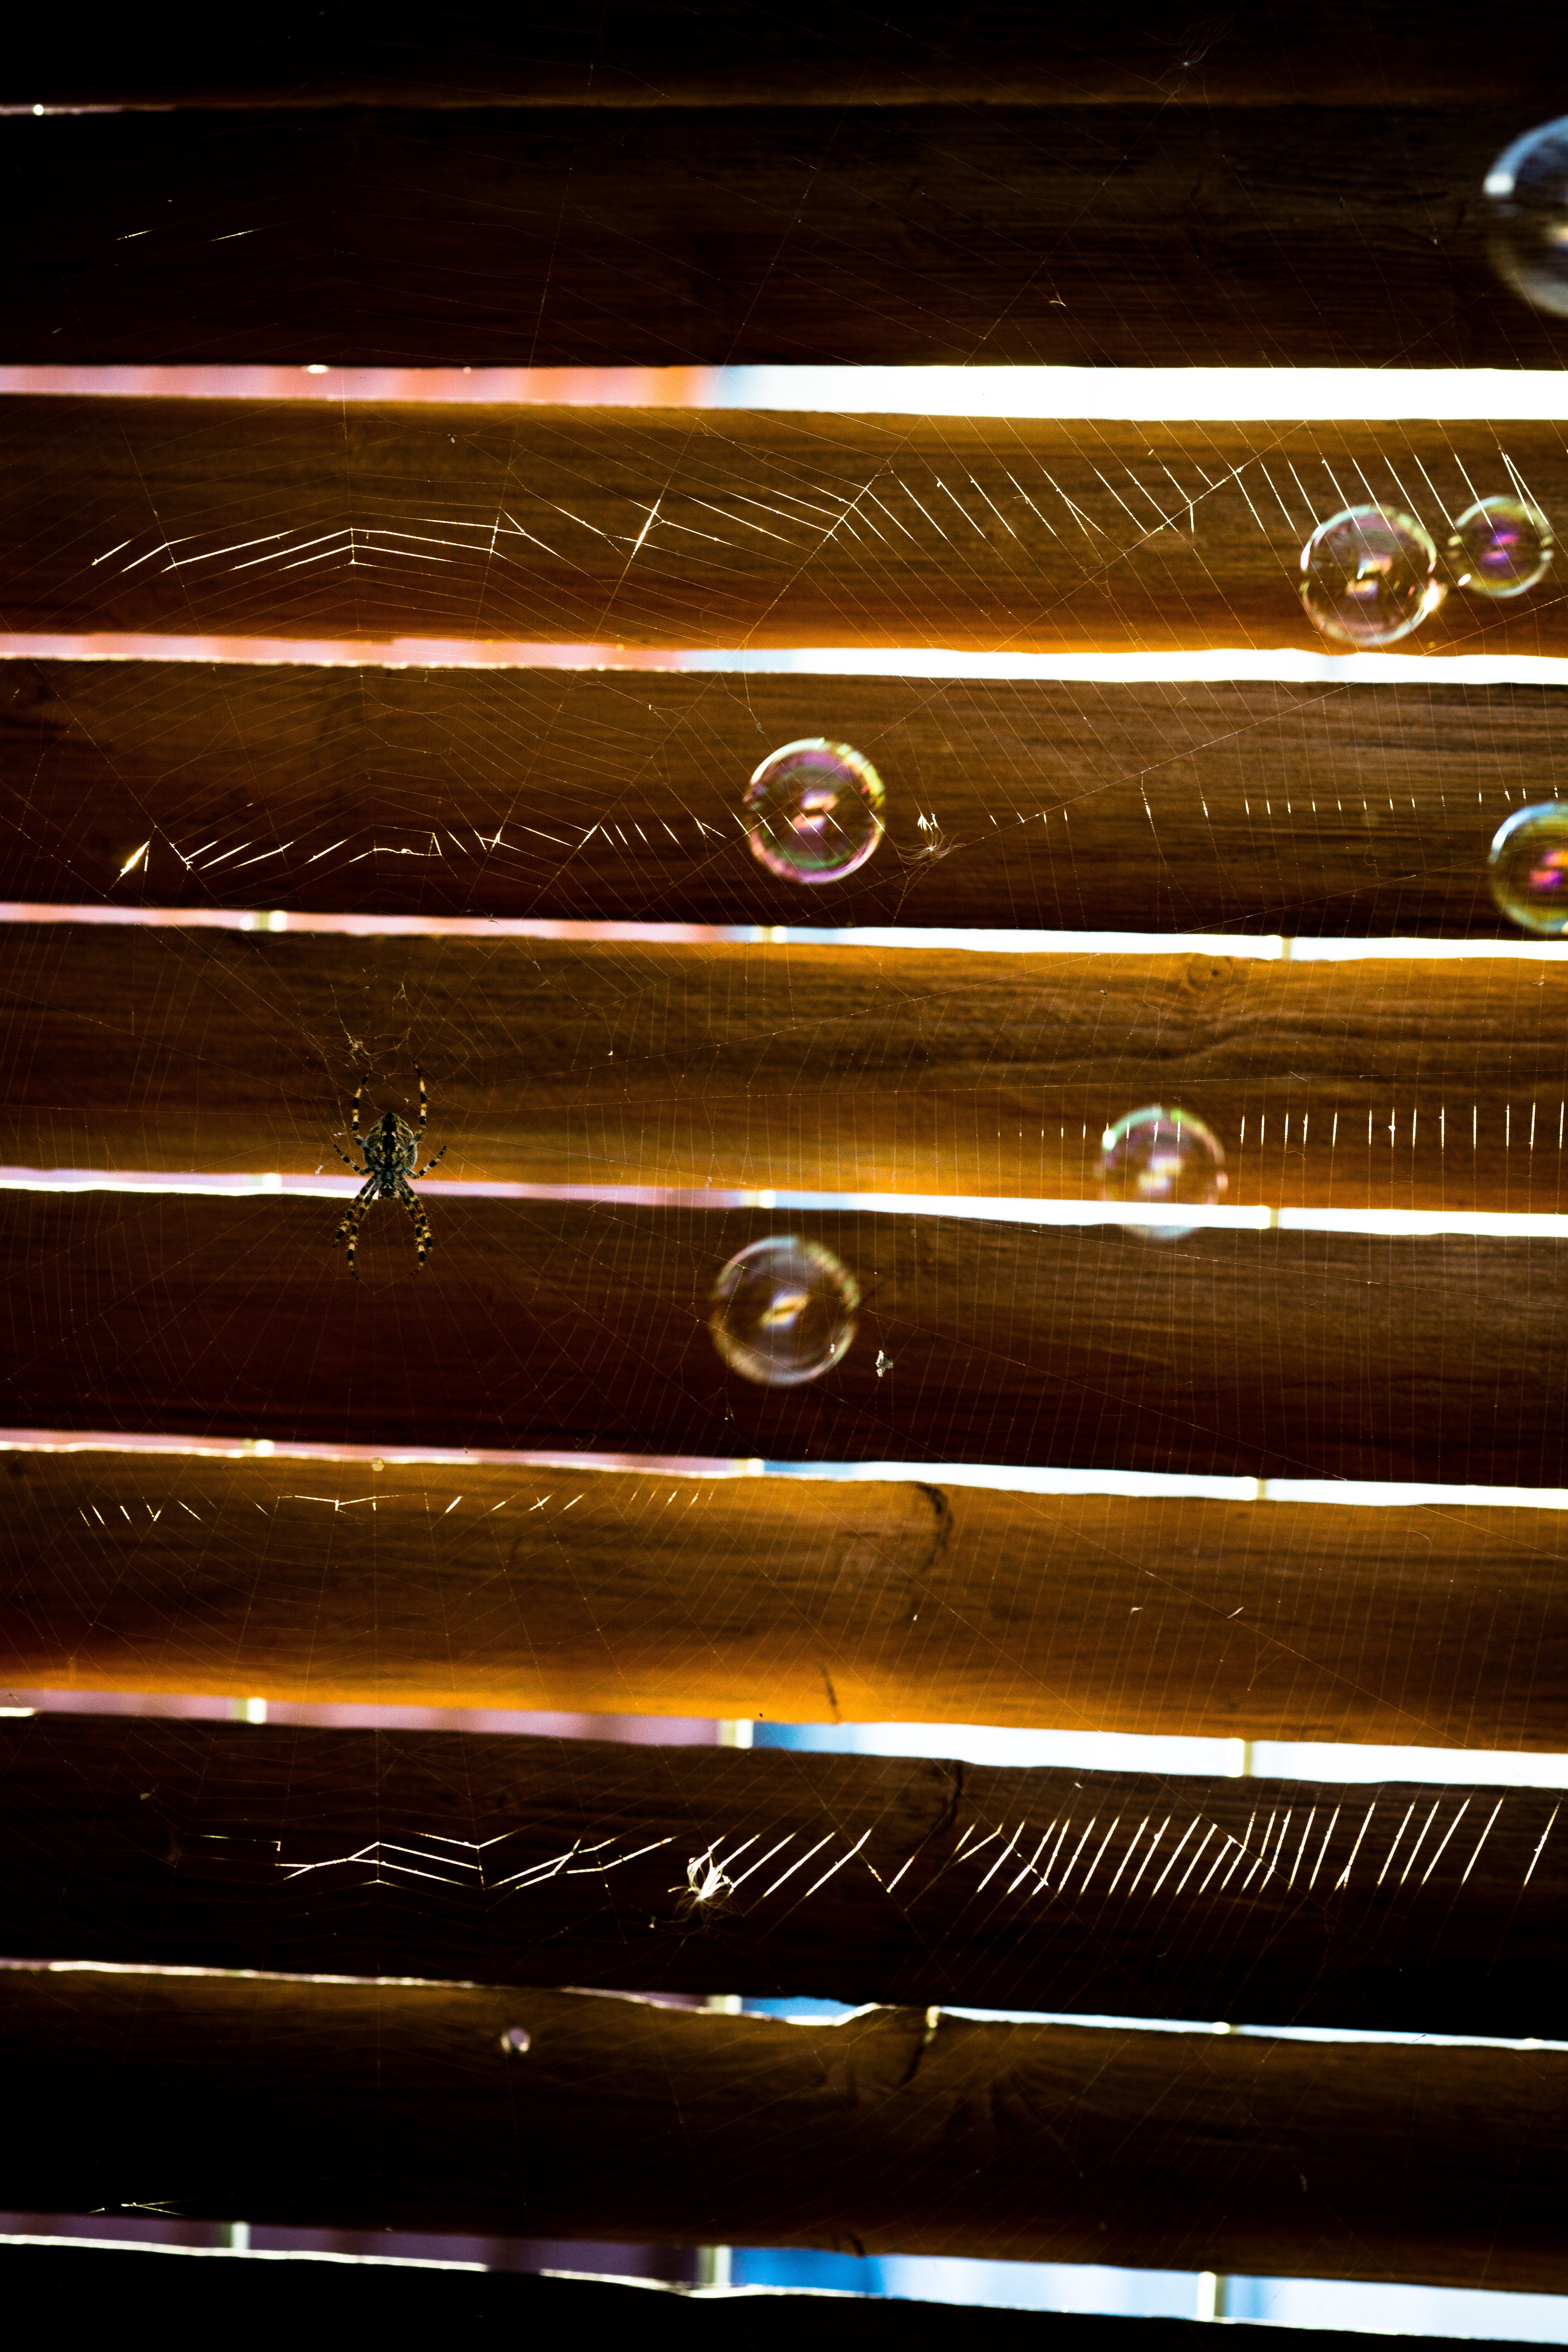
nature, wood, sun, guitar, summer, color, piano, bubble, spider, sunny, fantasy, wildlife photography, iridescent, soap bubbles, weightless, string instrument, window covering